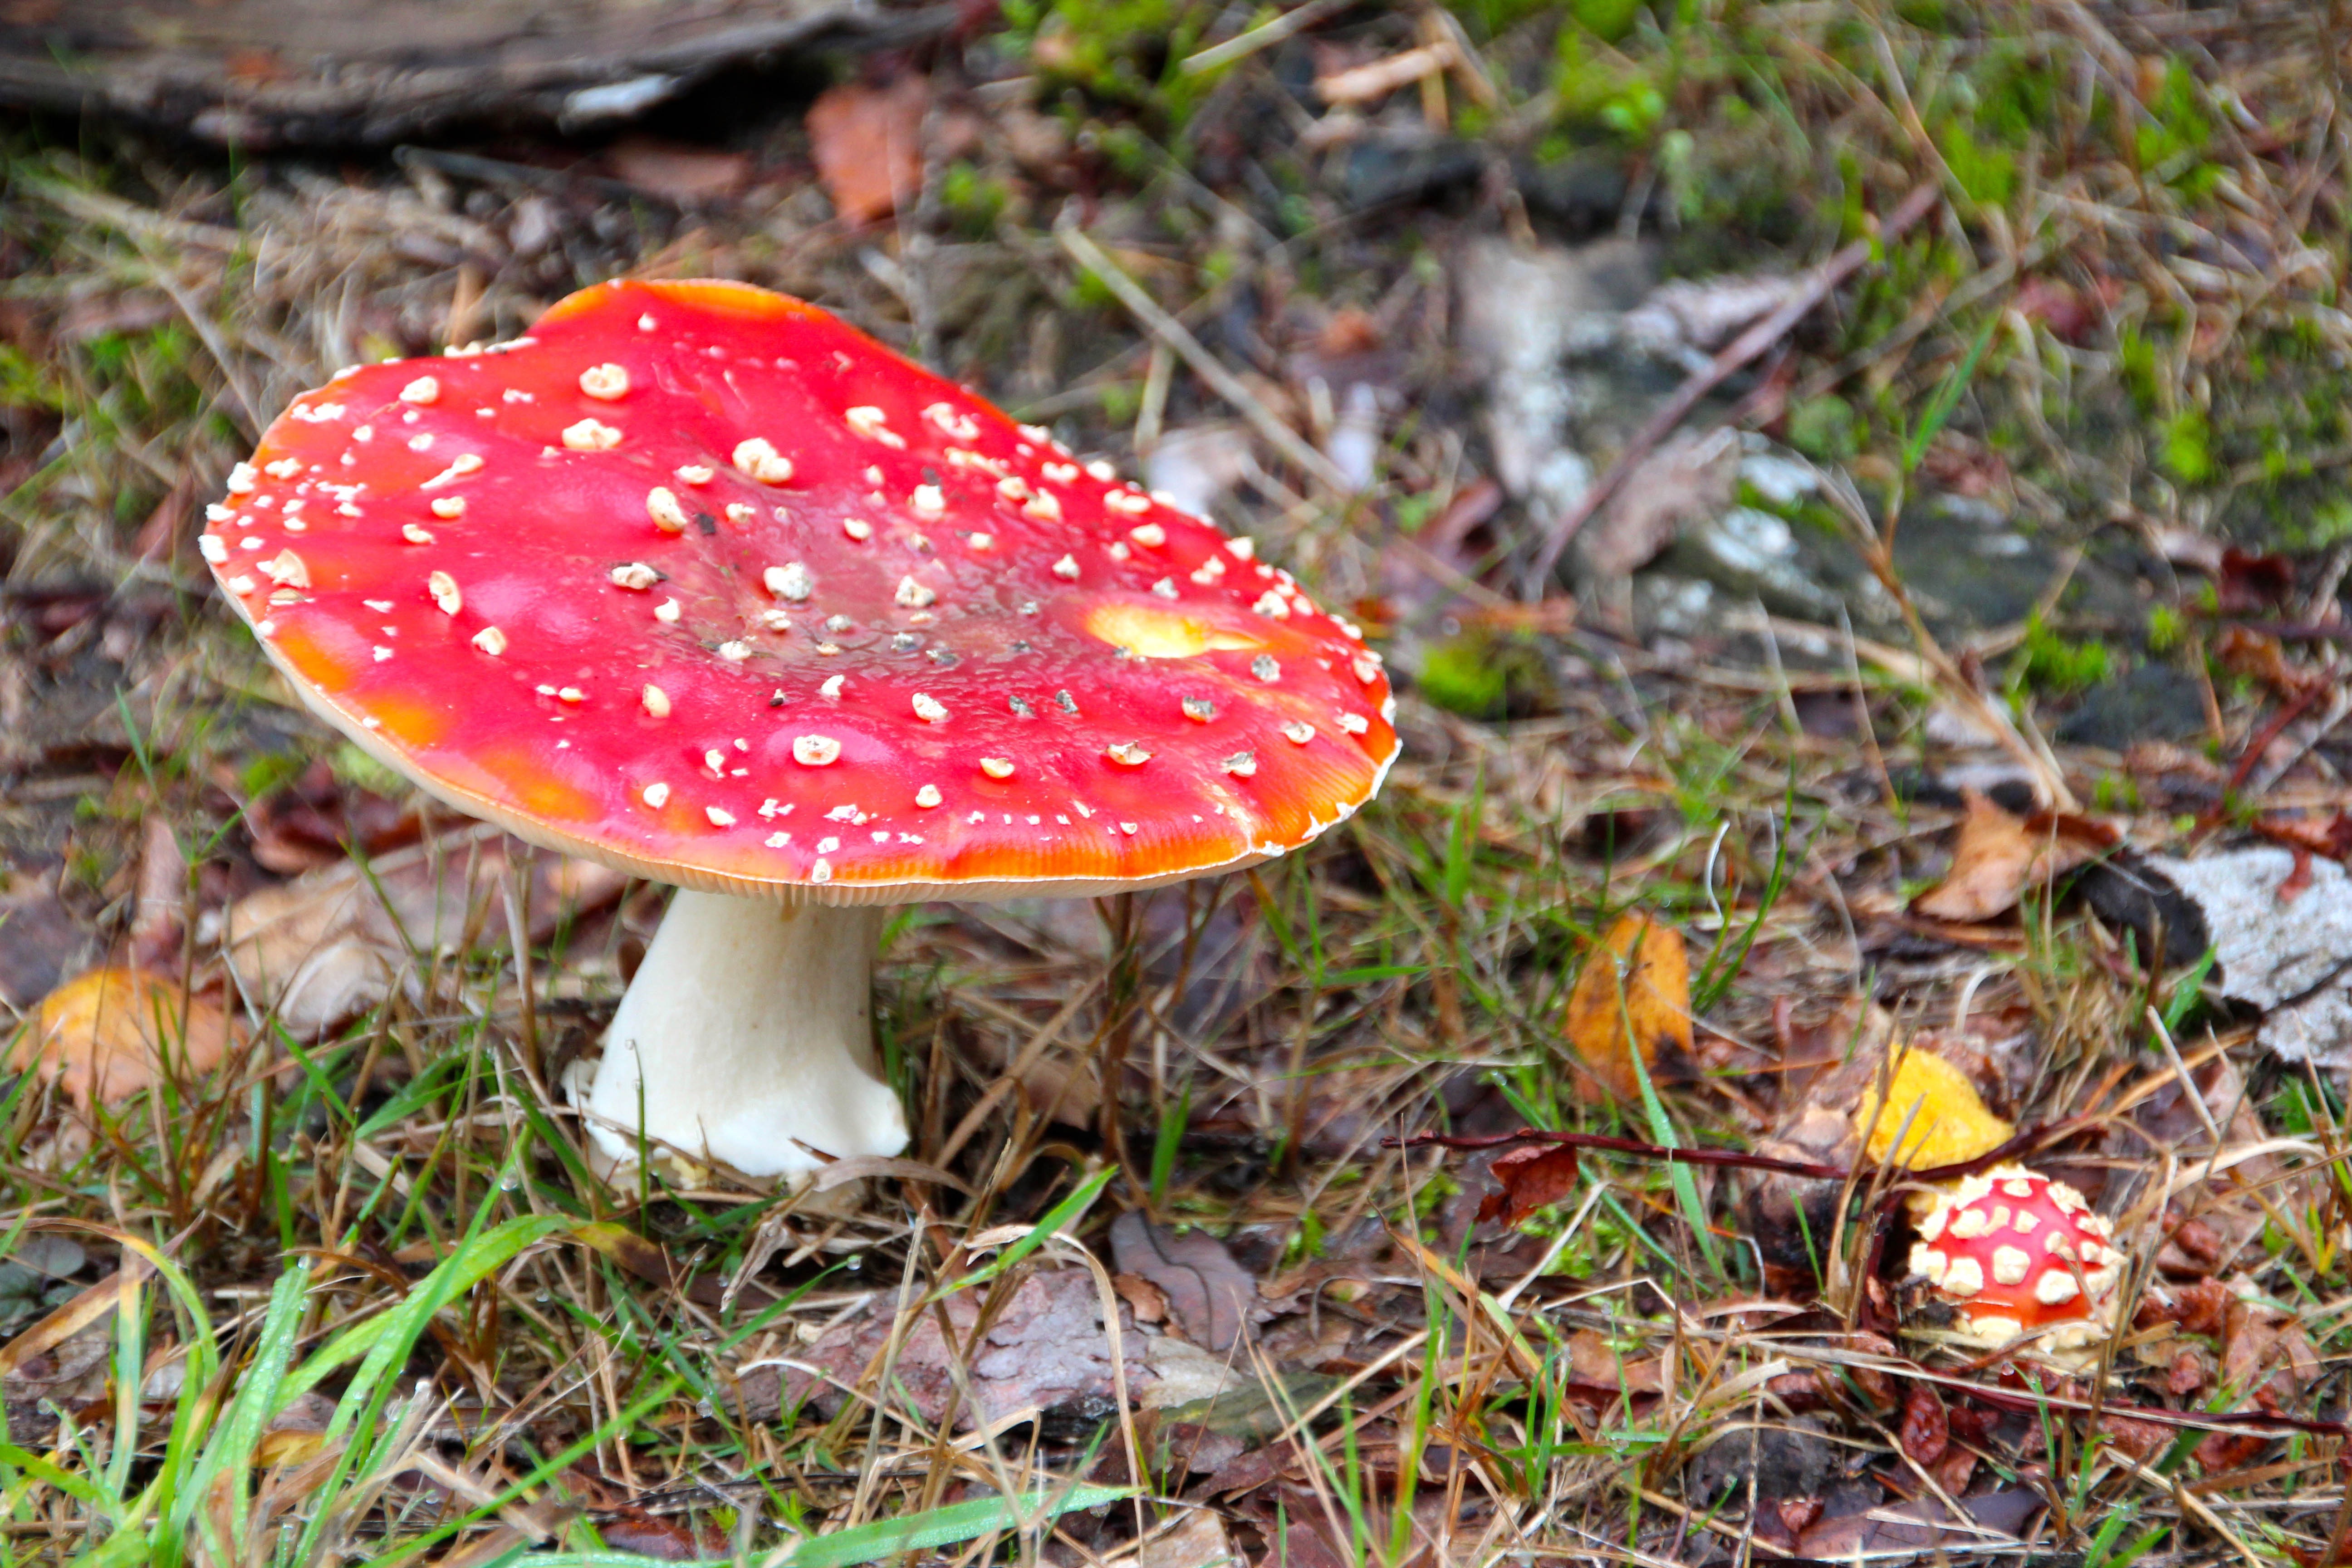
nature, forest, leaf, flower, autumn, botany, mushroom, flora, season, forest floor, fungus, mushrooms, fly agaric, woodland, agaric, bolete, noble rot, edible mushroom, medicinal mushroom, penny bun